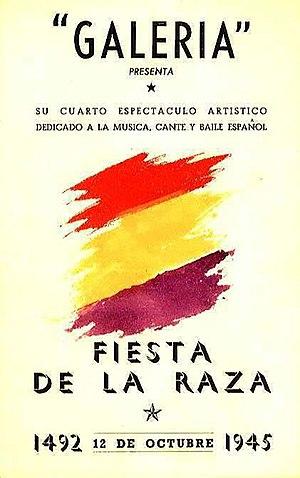
entête d'un programme artistique de la revue Galeria avec le drapeau républicain espagnol
Galería est une revue littéraire et d'art espagnol crée en 1945 par Manuel Lara et José Garcia Tella à Paris au profit des républicains espagnols.